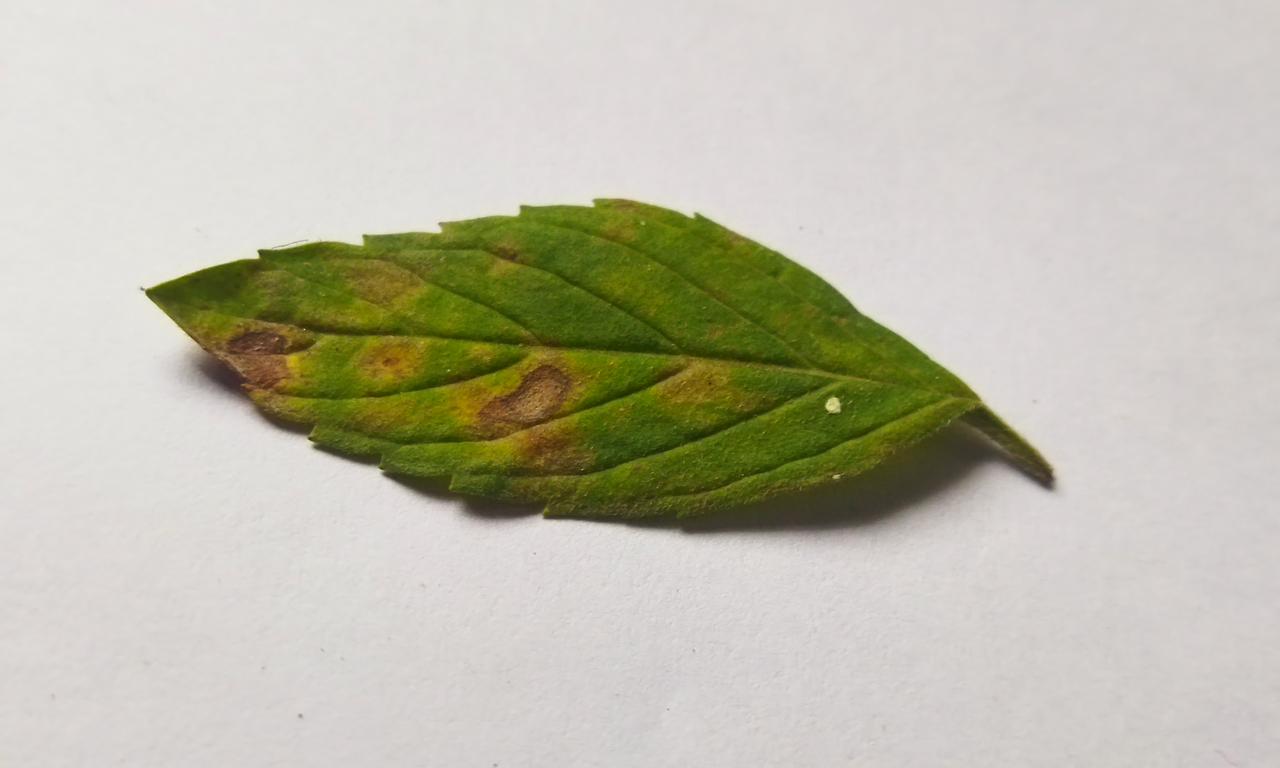
Label: Spoiled